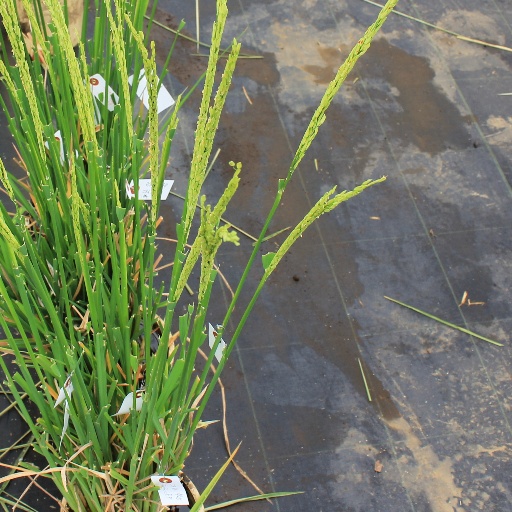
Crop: rice